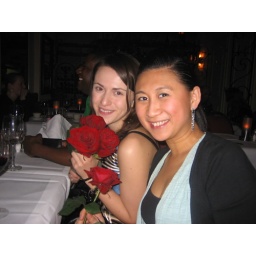
Each girl was given a rose by our server at the end of the night